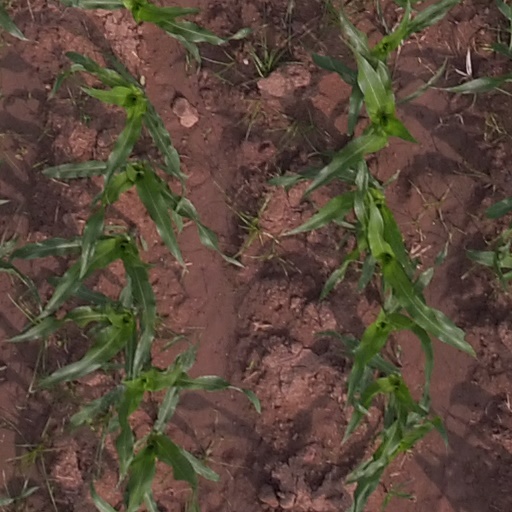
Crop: maize; corn